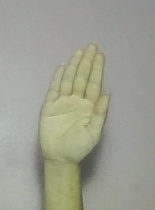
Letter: seen